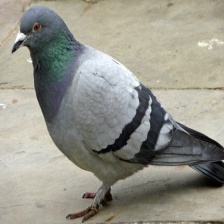
Species: ROCK DOVE
Scientific name: COLUMBA LIVIA